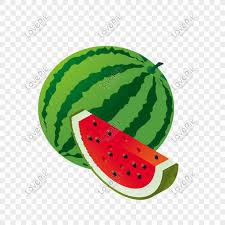
Label: Watermelon